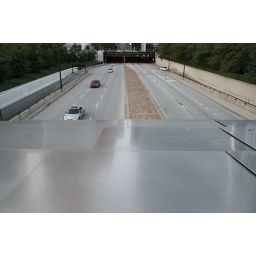
View on the bridge above the street